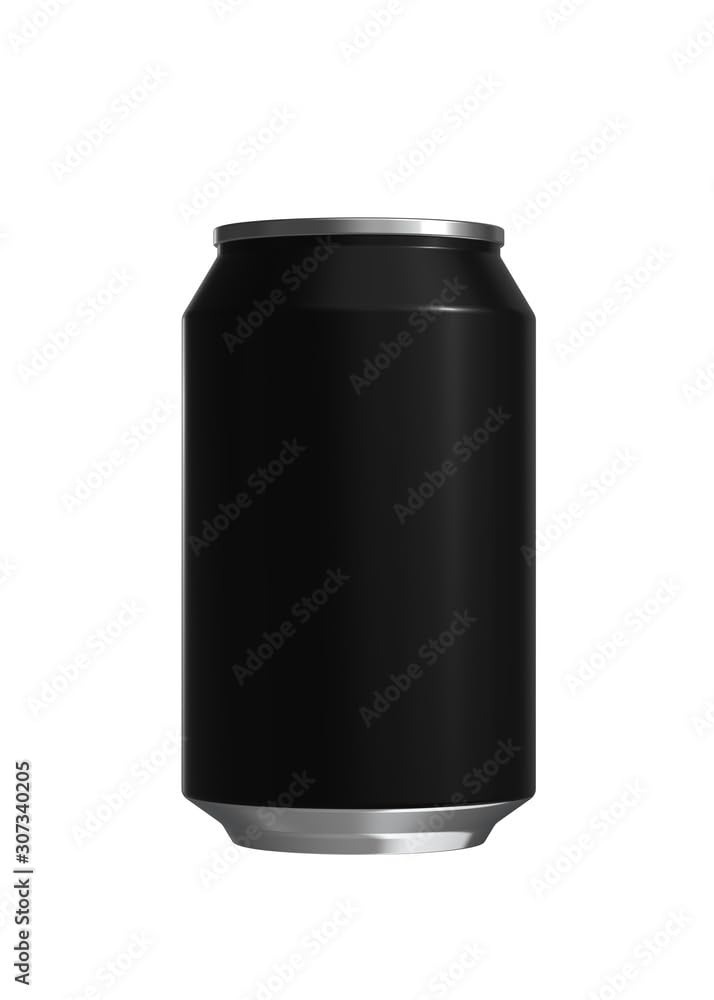
Item Name: Zero Sugar Root Beer
Bullet Point 1: INCLUDED: 48 Pack Barq's Zero Root Beer Bundle
Bullet Point 2: Enjoy Barq’s Zero Sugar Root Beer by itself or with your favorite meal. With the same great taste and bite of regular Barq’s, our Zero Sugar Root Beer can help you keep the calories down and is caffeine free.
Bullet Point 3: Since 1898 Barq's root beer has had a simple slogan - DRINK BARQ'S. IT'S GOOD. After more than a century, it's (still) good. Try Barq's Zero Sugar Root Beer today.
Bullet Point 4: Perfect to enjoy ice cold or with ice cream to make the perfect float!
Bullet Point 5: Bundled by Louisiana Pantry!
Bullet Point 6: Age range description: Adult
Value: 12.0
Unit: Fl Oz

Price: 68.42